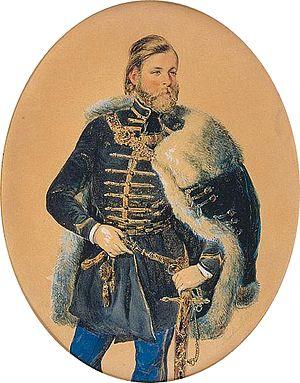
Sándor Károlyi de Nagykároly, né le 10 novembre 1831 à Pest et mort le 24 avril 1906 à Menton, est une personnalité politique hongroise.
Károlyi est le nom d'une famille de la noblesse hongroise. Elle reçoit le titre de baron en 1609 et celui de comte en 1712.